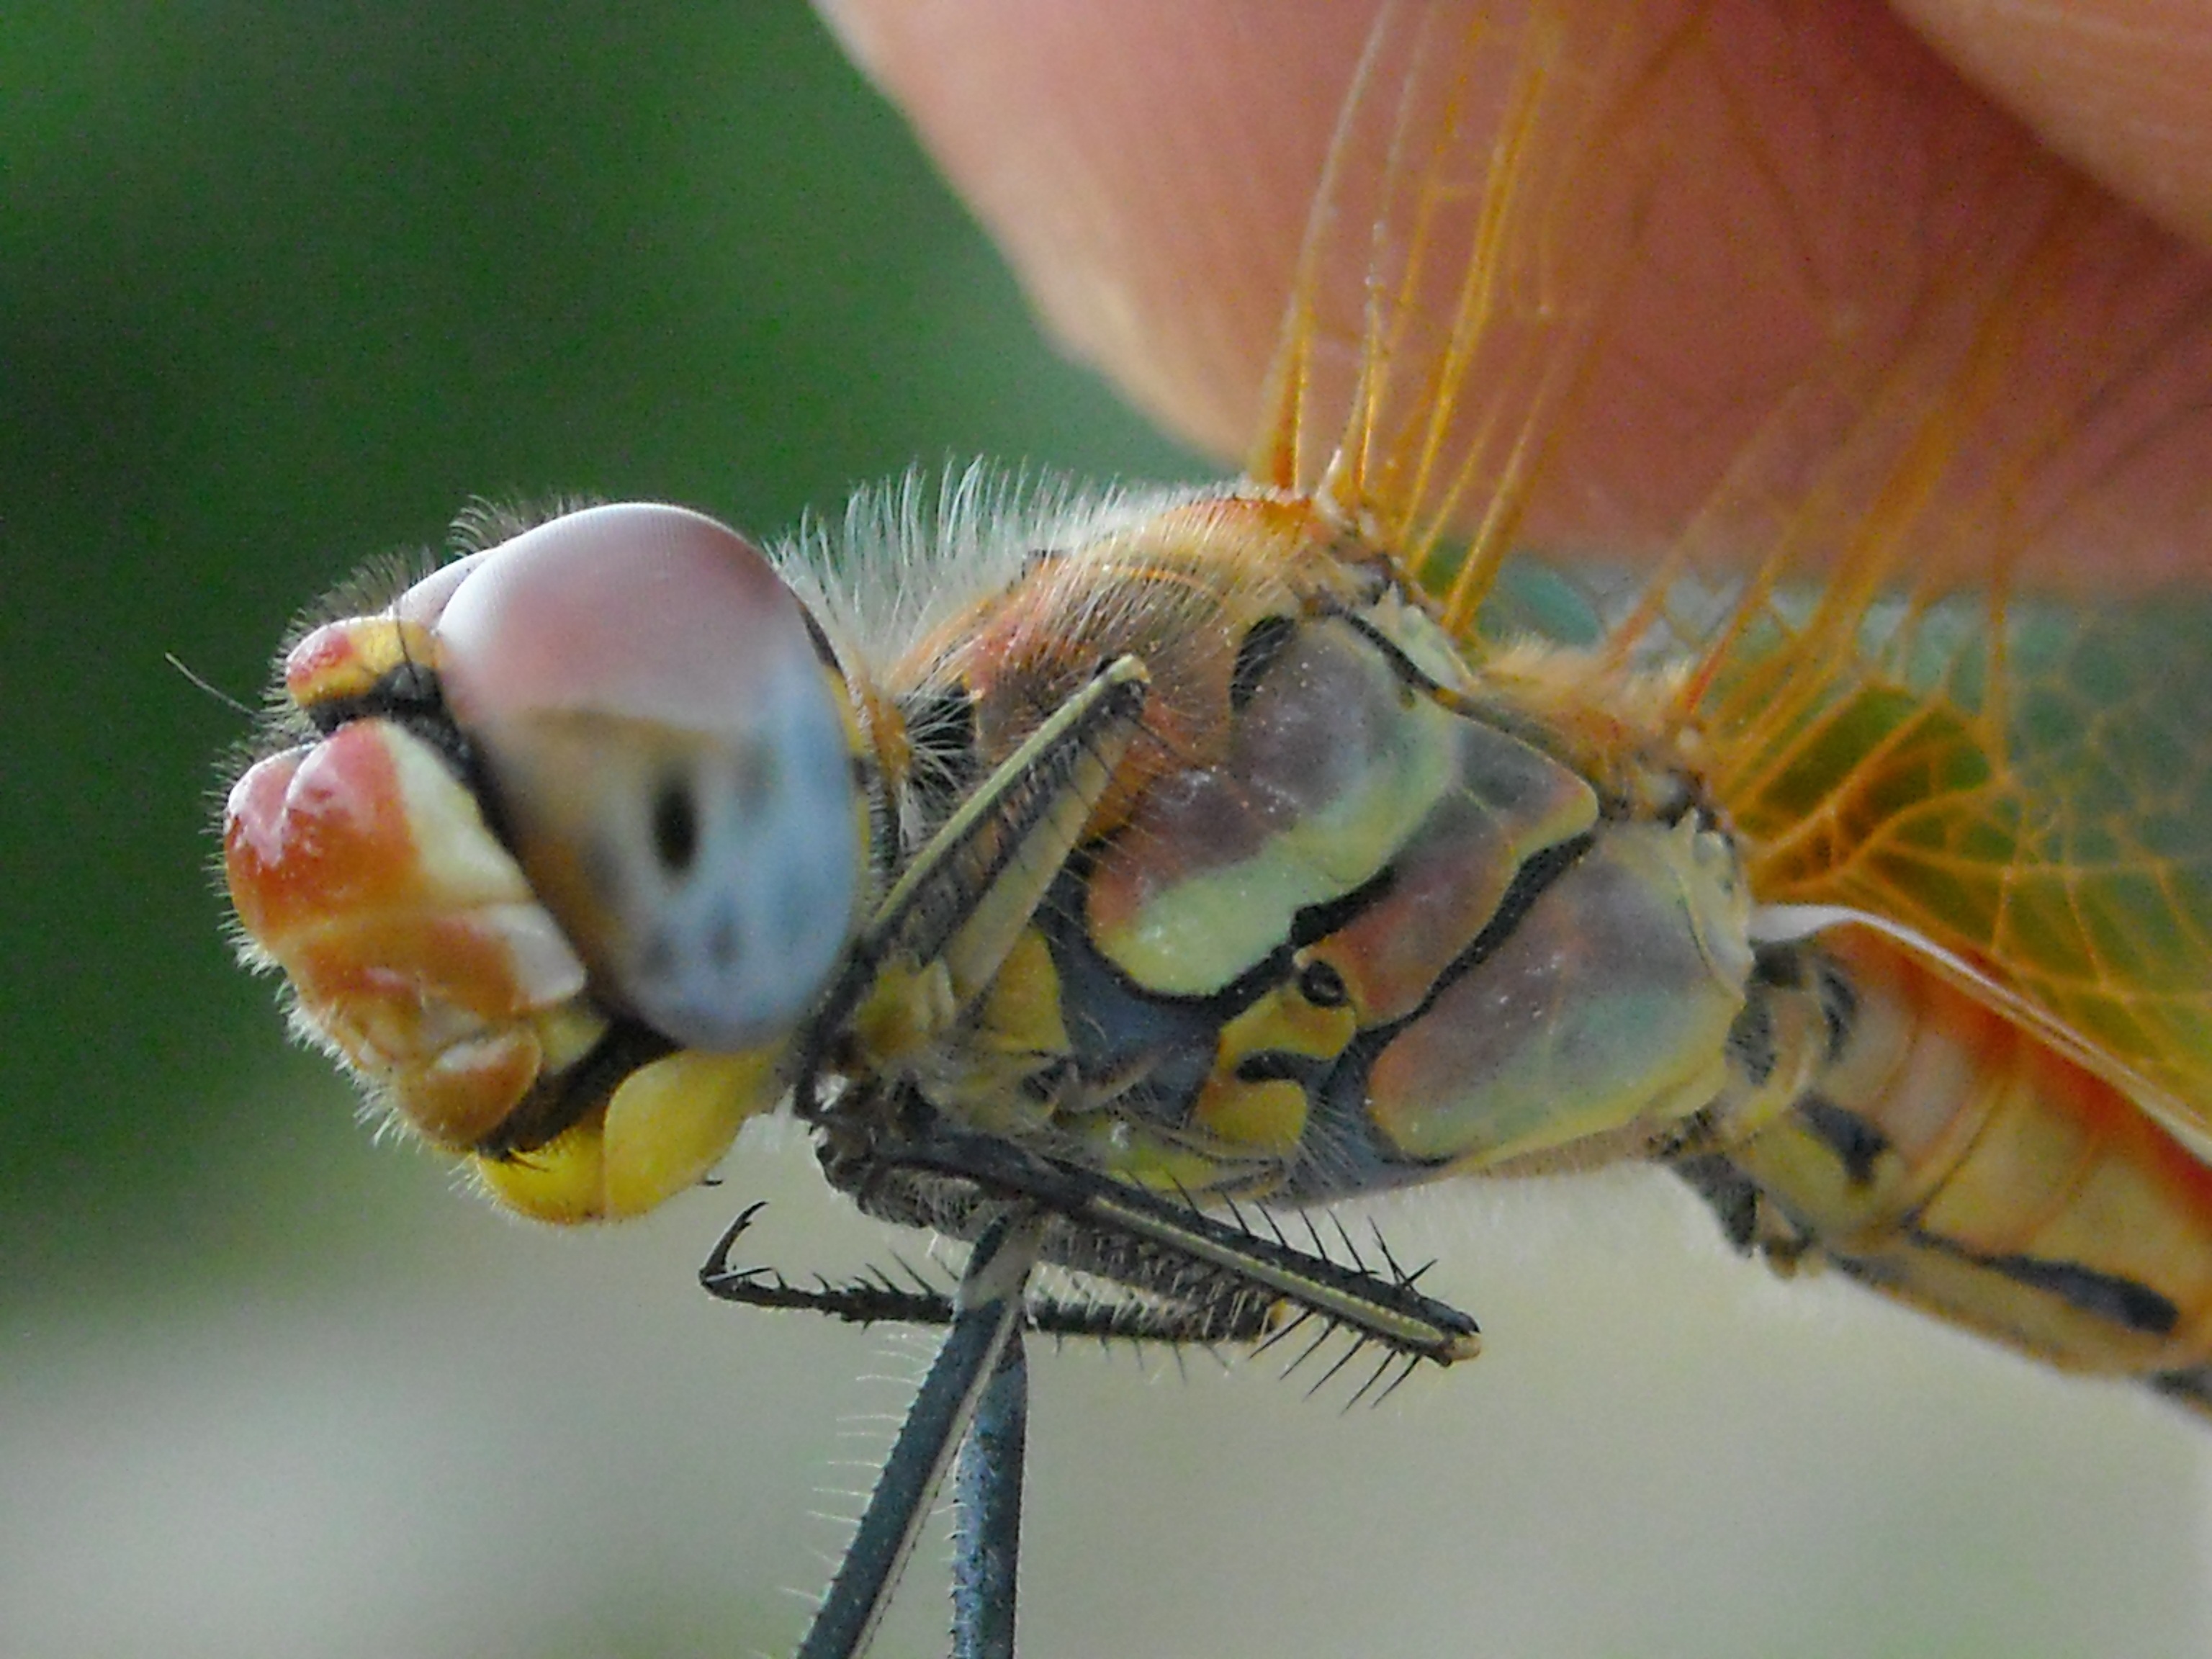
photography, fly, insect, macro, closeup, fauna, invertebrate, close up, multicolored, dragonfly, hornet, wasp, pest, hunting, macro photography, arthropod, dragonflies and damseflies